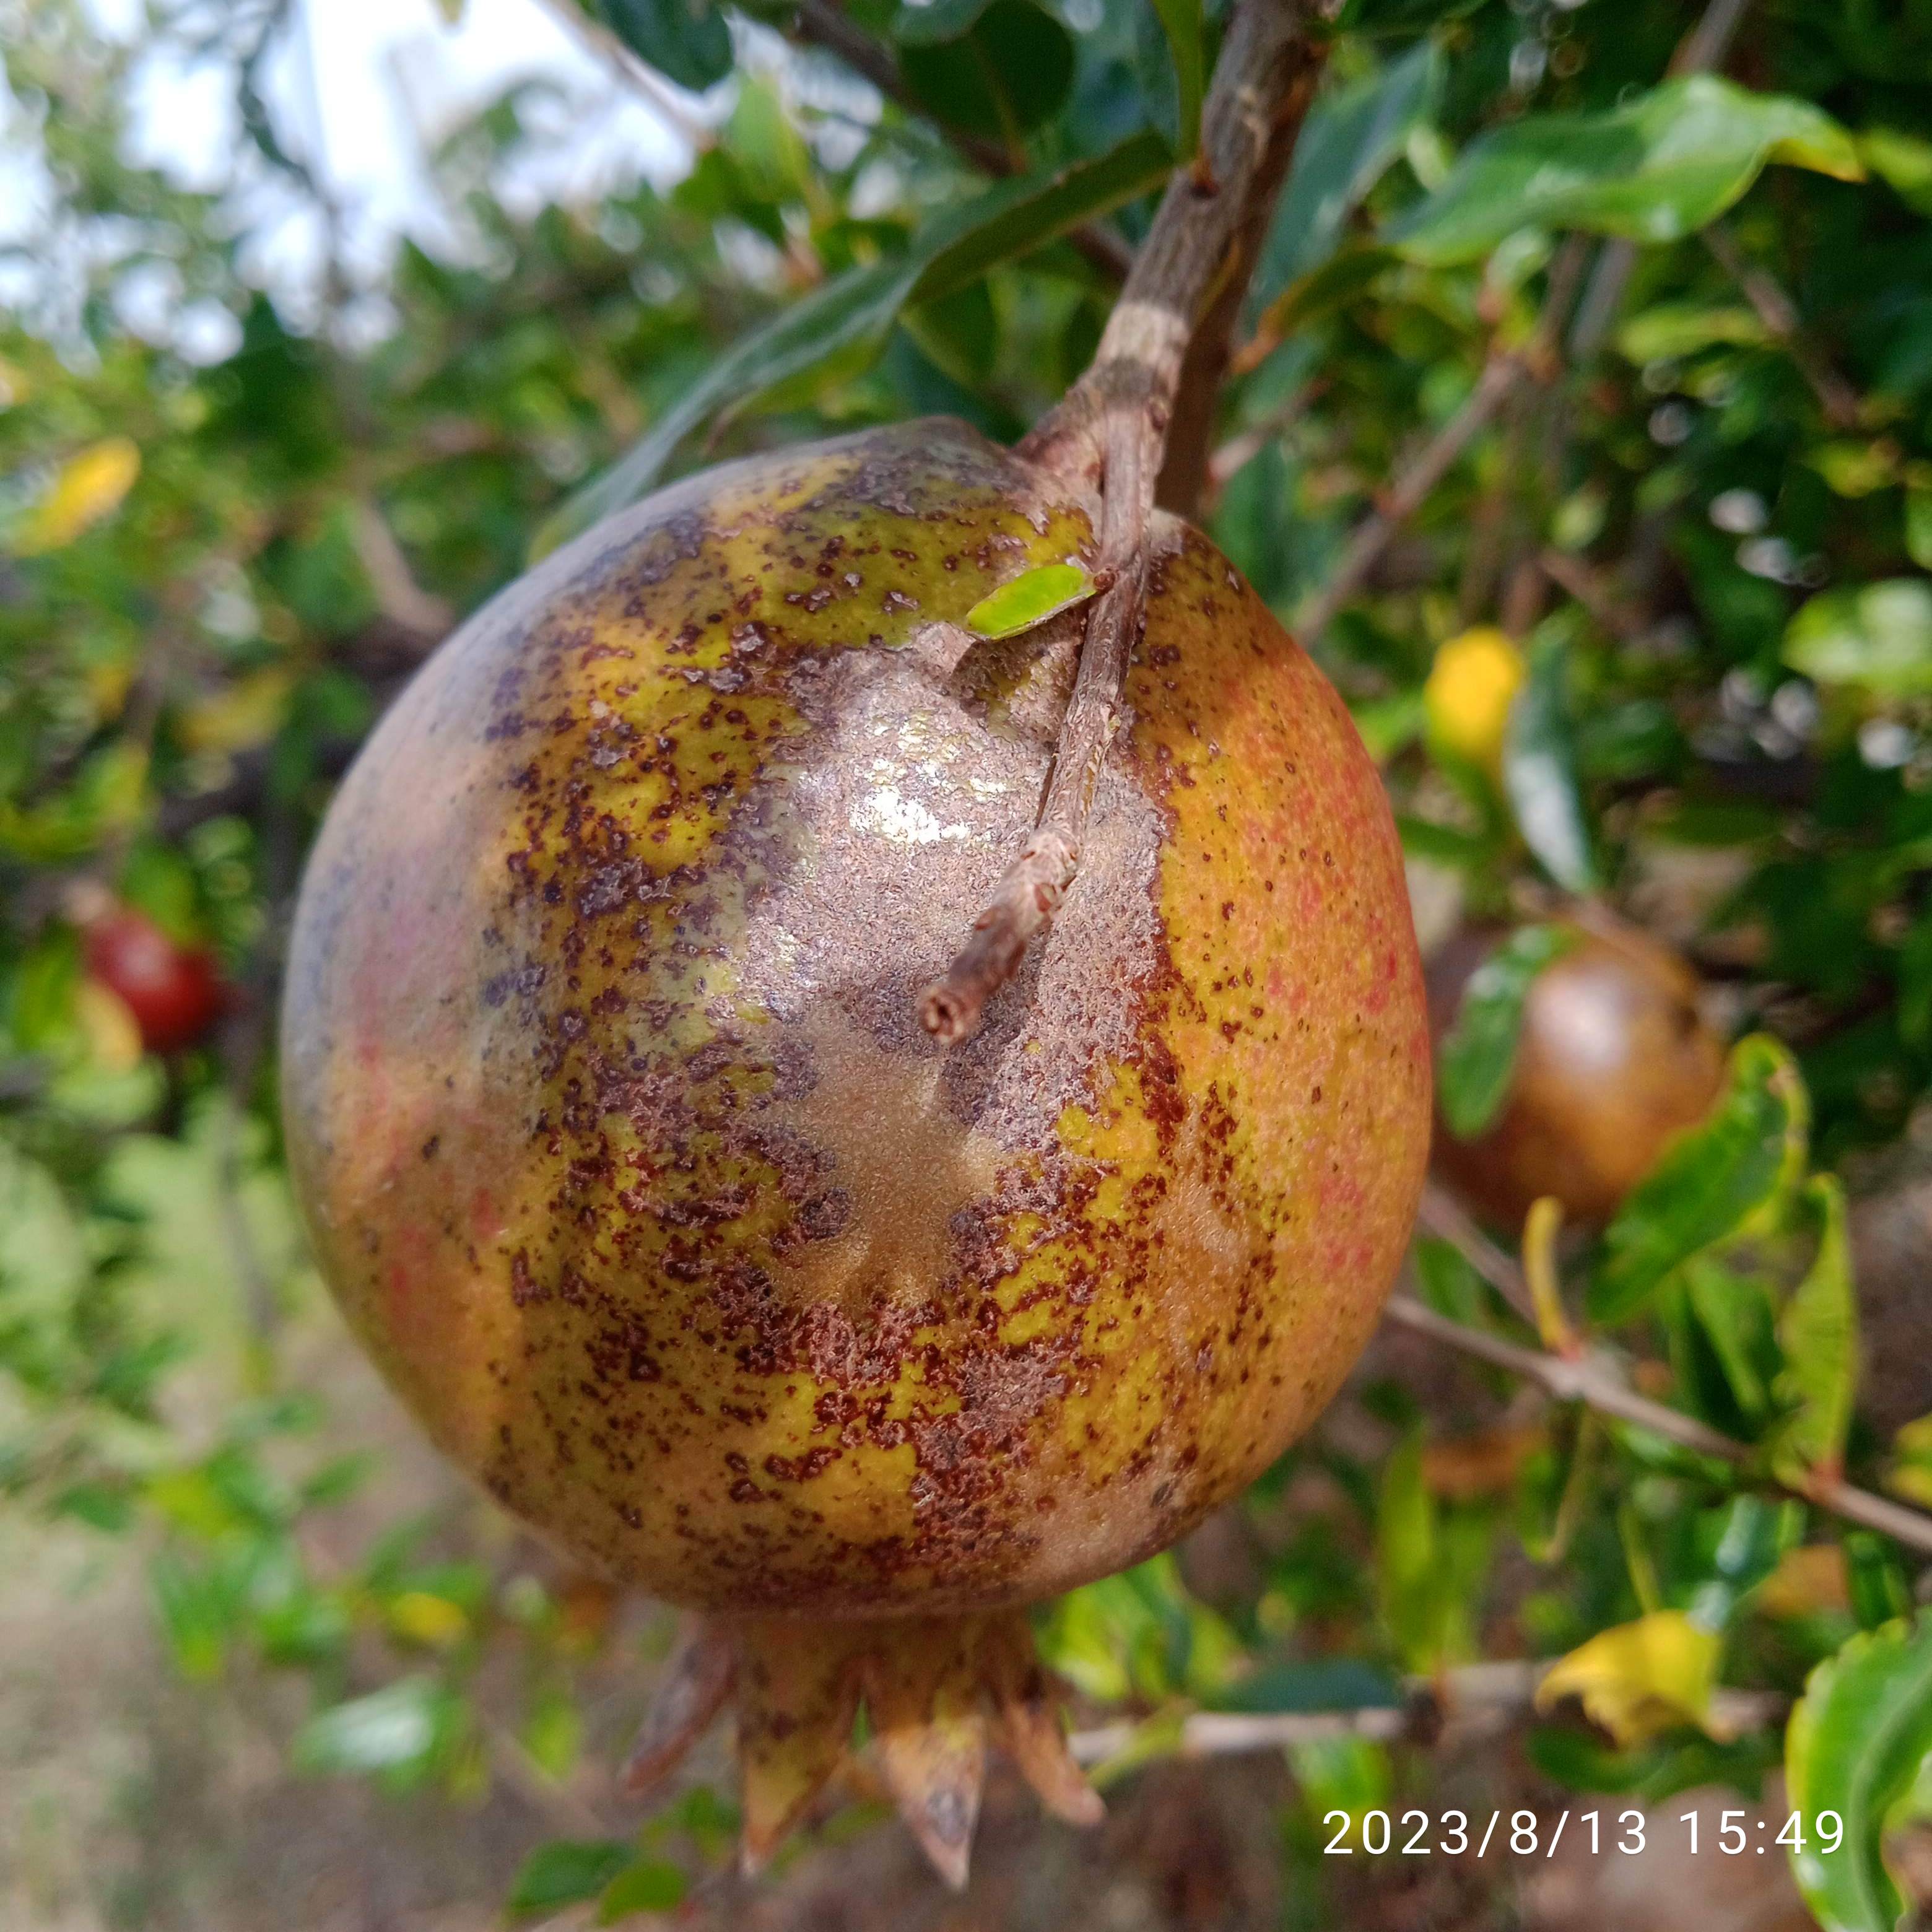
Label: Cercospora